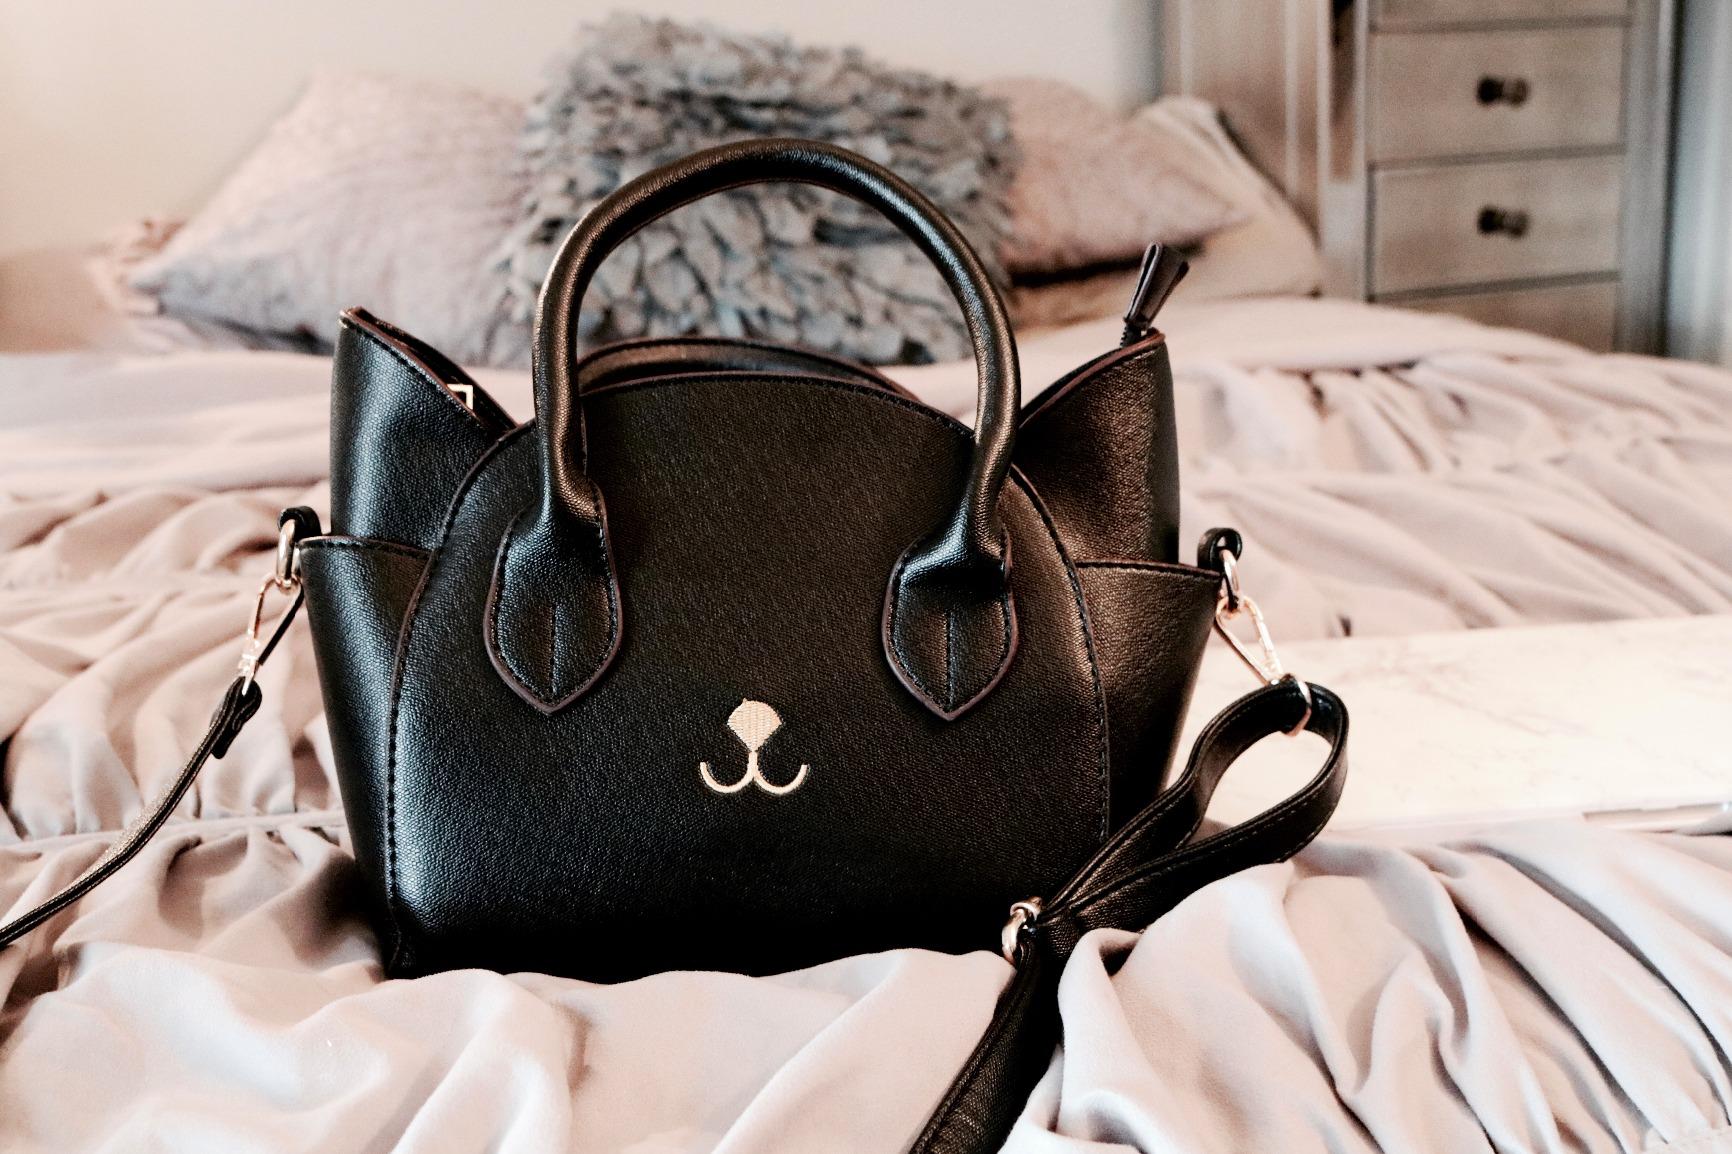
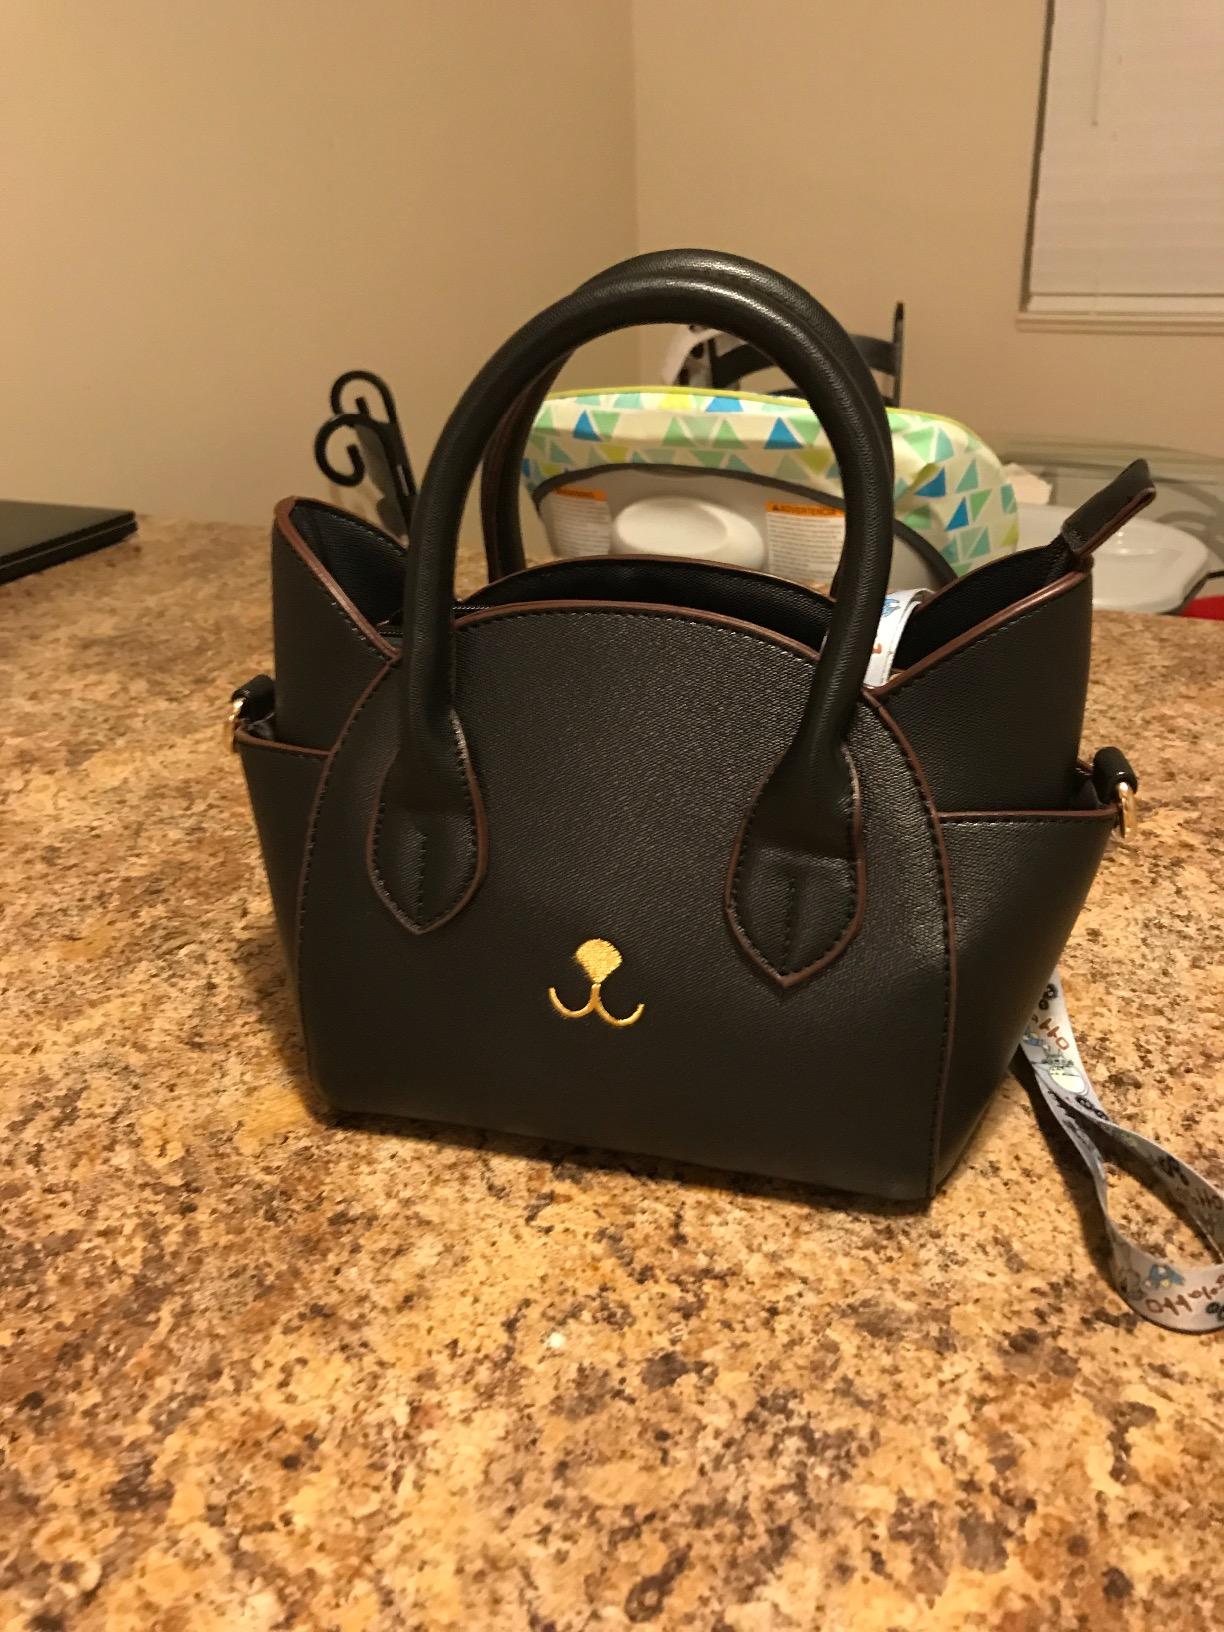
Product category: accessories_handbag
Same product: yes